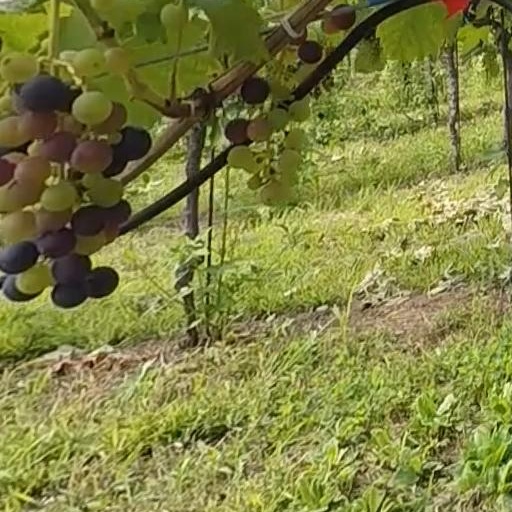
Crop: grape